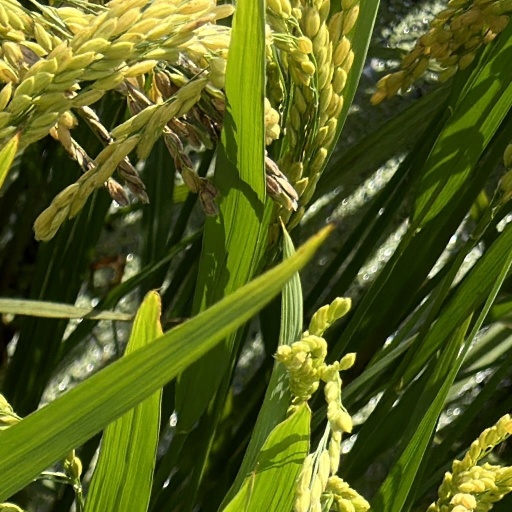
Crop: rice